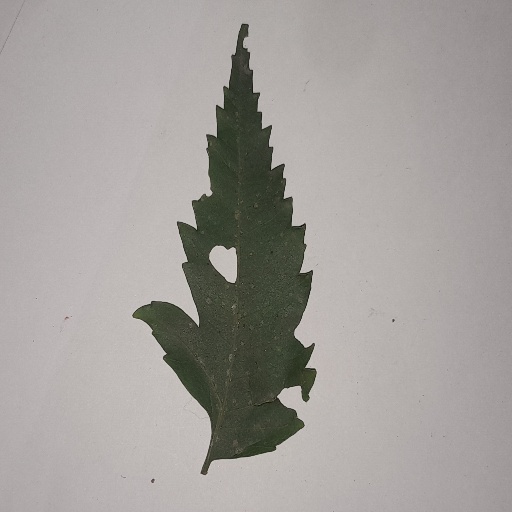
Species: Neem
Leaf condition: Shot Hole Leaf